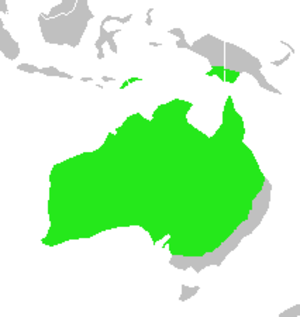
Grå svalestær
Den grå svalestærs udbredelse
Den grå svalestærs udbredelse
Den grå svalestær er en svalestær fra Australien, Ny Guinea og Sundaøerne inkl. Timor. Den har en længde på 19 cm. Det er den mest udbredte svalestær.